Markus Babbel

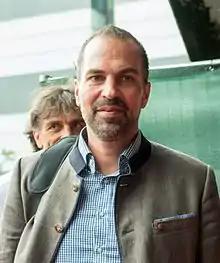
Babbel in 2015

Markus Babbel (born 8 September 1972) is a German professional football coach and former player who most recently managed Western Sydney Wanderers FC. He played as a defender for clubs in Germany and England. Babbel won the UEFA Cup twice: in 1996 with Bayern Munich and in 2001 with Liverpool. He was also a member of the Germany squad that won UEFA Euro 96.